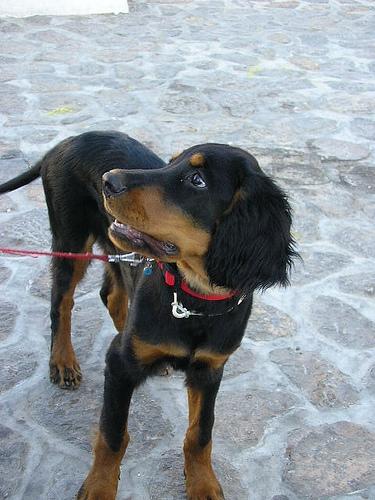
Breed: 228-n000085-Gordon_setter